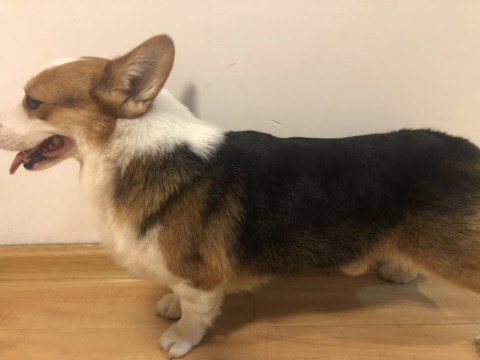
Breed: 2909-n000116-Cardigan